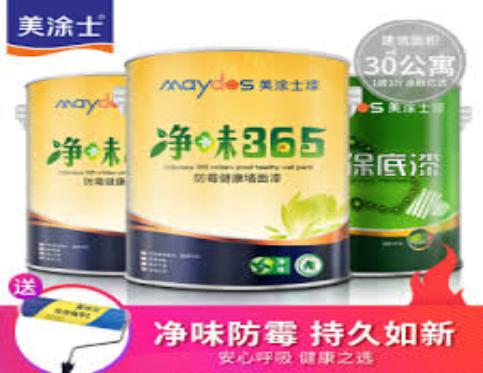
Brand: maydos
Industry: Necessities